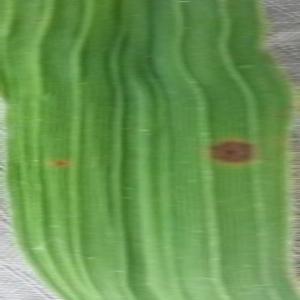
Disease: Brownspot